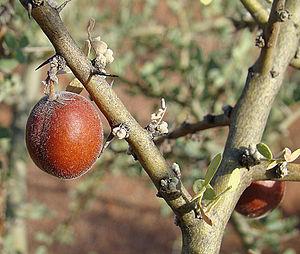
La province de Santa Fe est une province du Centre-Est de l'Argentine. Sa capitale est la ville de Santa Fe.